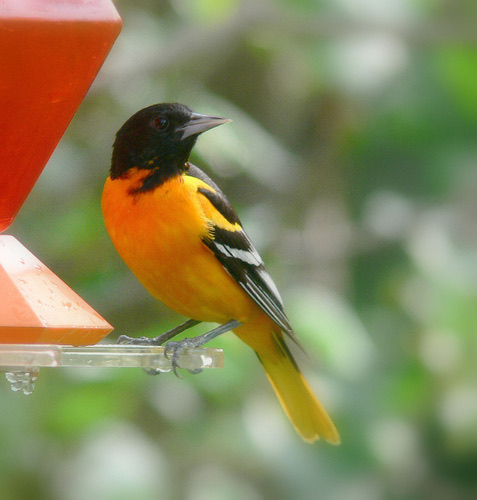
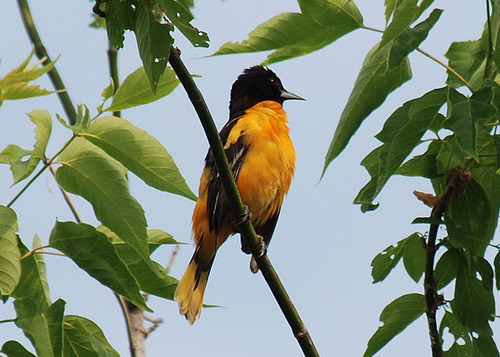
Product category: misc
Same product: yes